Devnya Valley

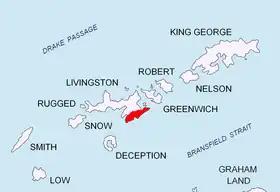
Location of Tangra Mountains on Livingston Island in the South Shetland Islands.

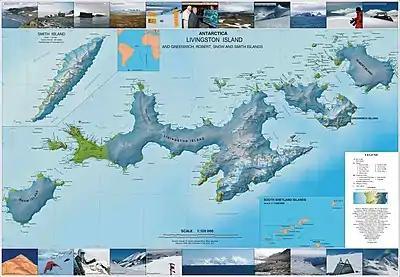
Topographic map of Livingston Island, Greenwich, Robert, Snow and Smith Islands.

Devnya Valley (Devnenska Dolina \'dev-nen-ska do-li-'na\) is 2.5-km long and 700 m wide valley and is situated between the north slopes of Great Needle Peak (Falsa Aguja Peak) and Helmet Peak in Levski Ridge, Tangra Mountains on Livingston Island in the South Shetland Islands. The valley holds a side tributary of Huron Glacier. It is named after the town of Devnya in Northeastern Bulgaria.